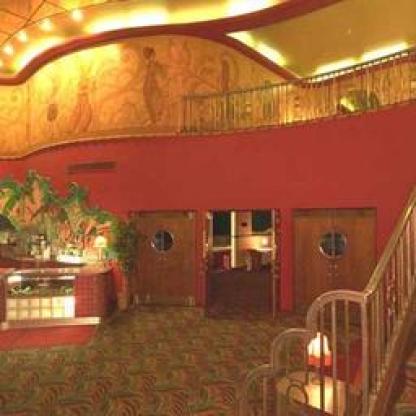
Scene: Indoor